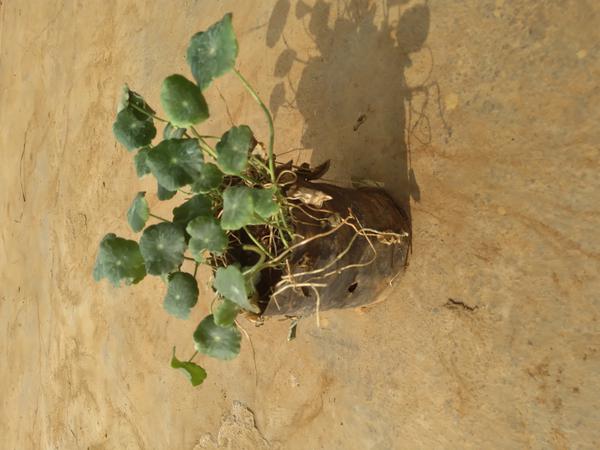
Plant: Brahmi